Herpes

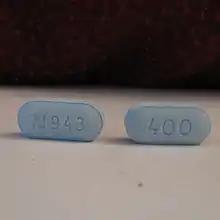
The antiviral medication aciclovir

Several antiviral drugs are effective for treating herpes, including aciclovir (acyclovir), valaciclovir, famciclovir, and penciclovir. Aciclovir was the first discovered and is now available in generic. Valaciclovir is also available as a generic and is slightly more effective than aciclovir for reducing lesion healing time.